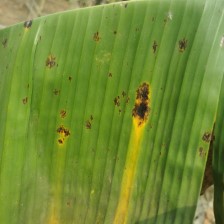
Label: pestalotiopsis